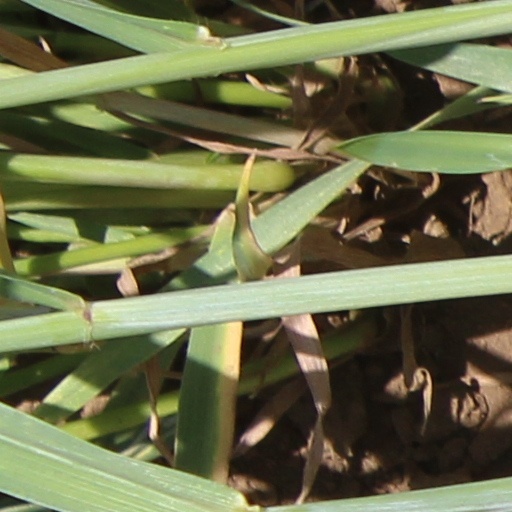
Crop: wheat